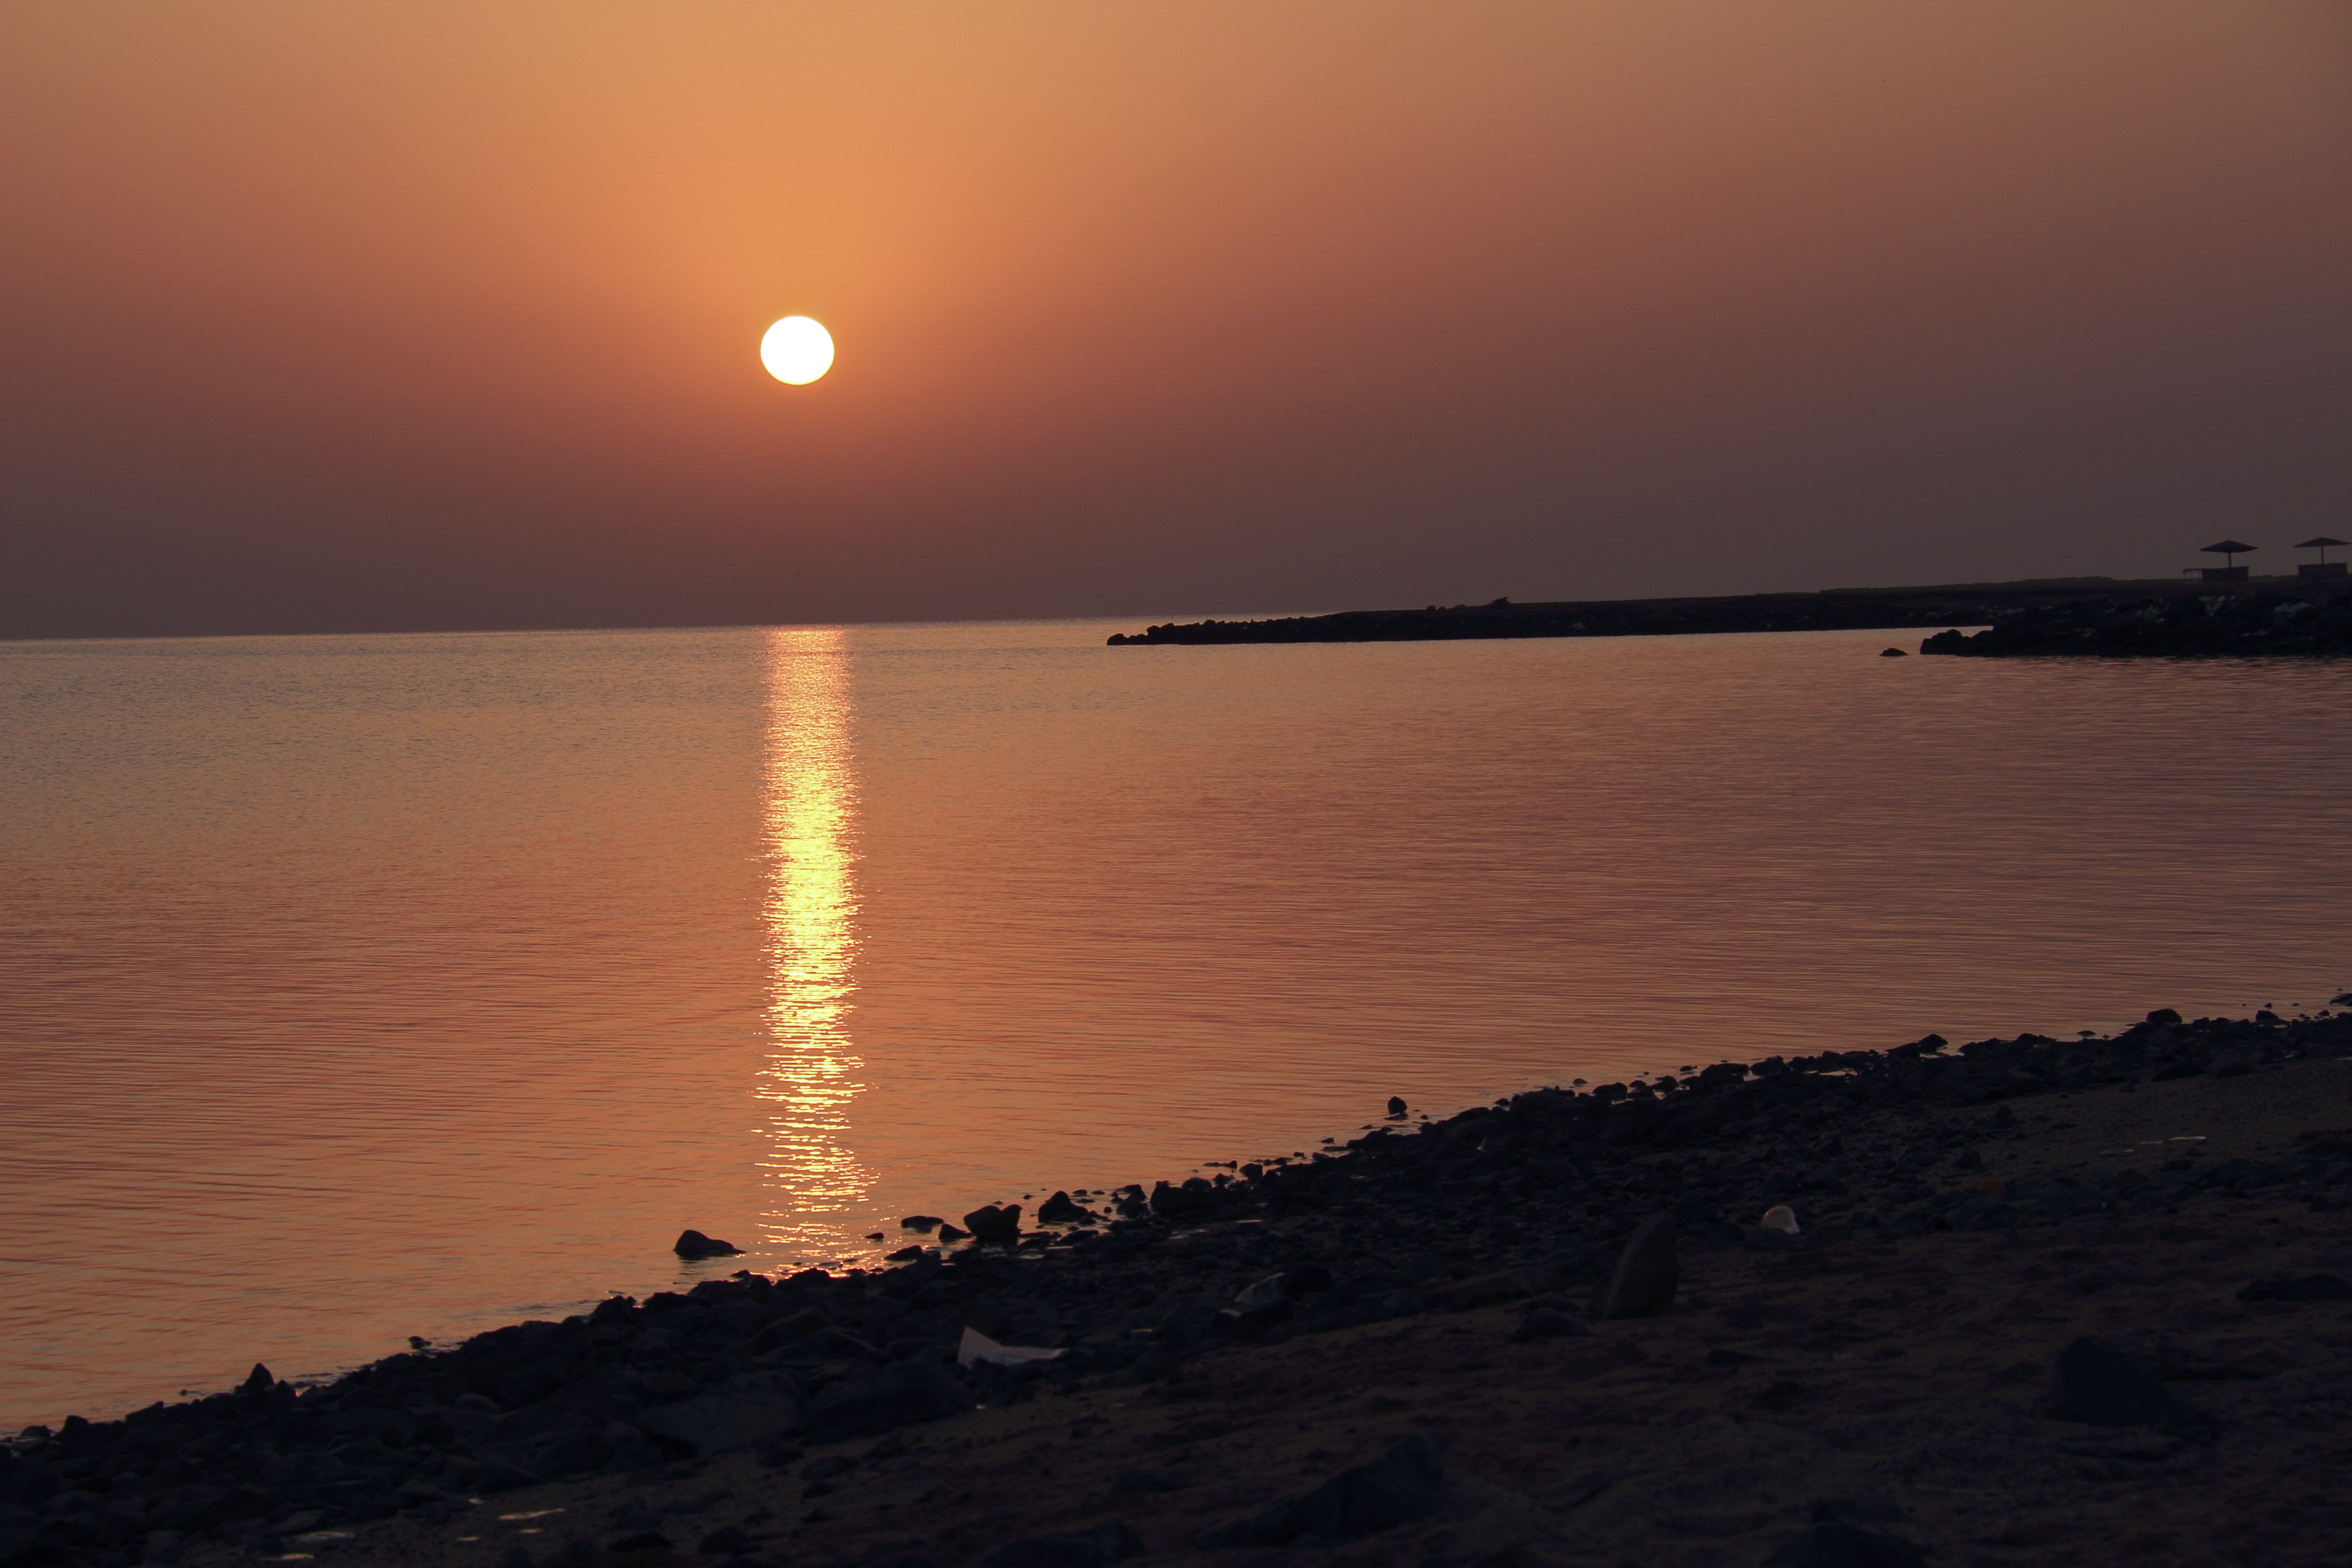
beach, sea, coast, ocean, horizon, sun, sunrise, sunset, sunlight, morning, shore, wave, dawn, dusk, evening, reflection, bay, egypt, west, afterglow, the red sea, atmospheric phenomenon